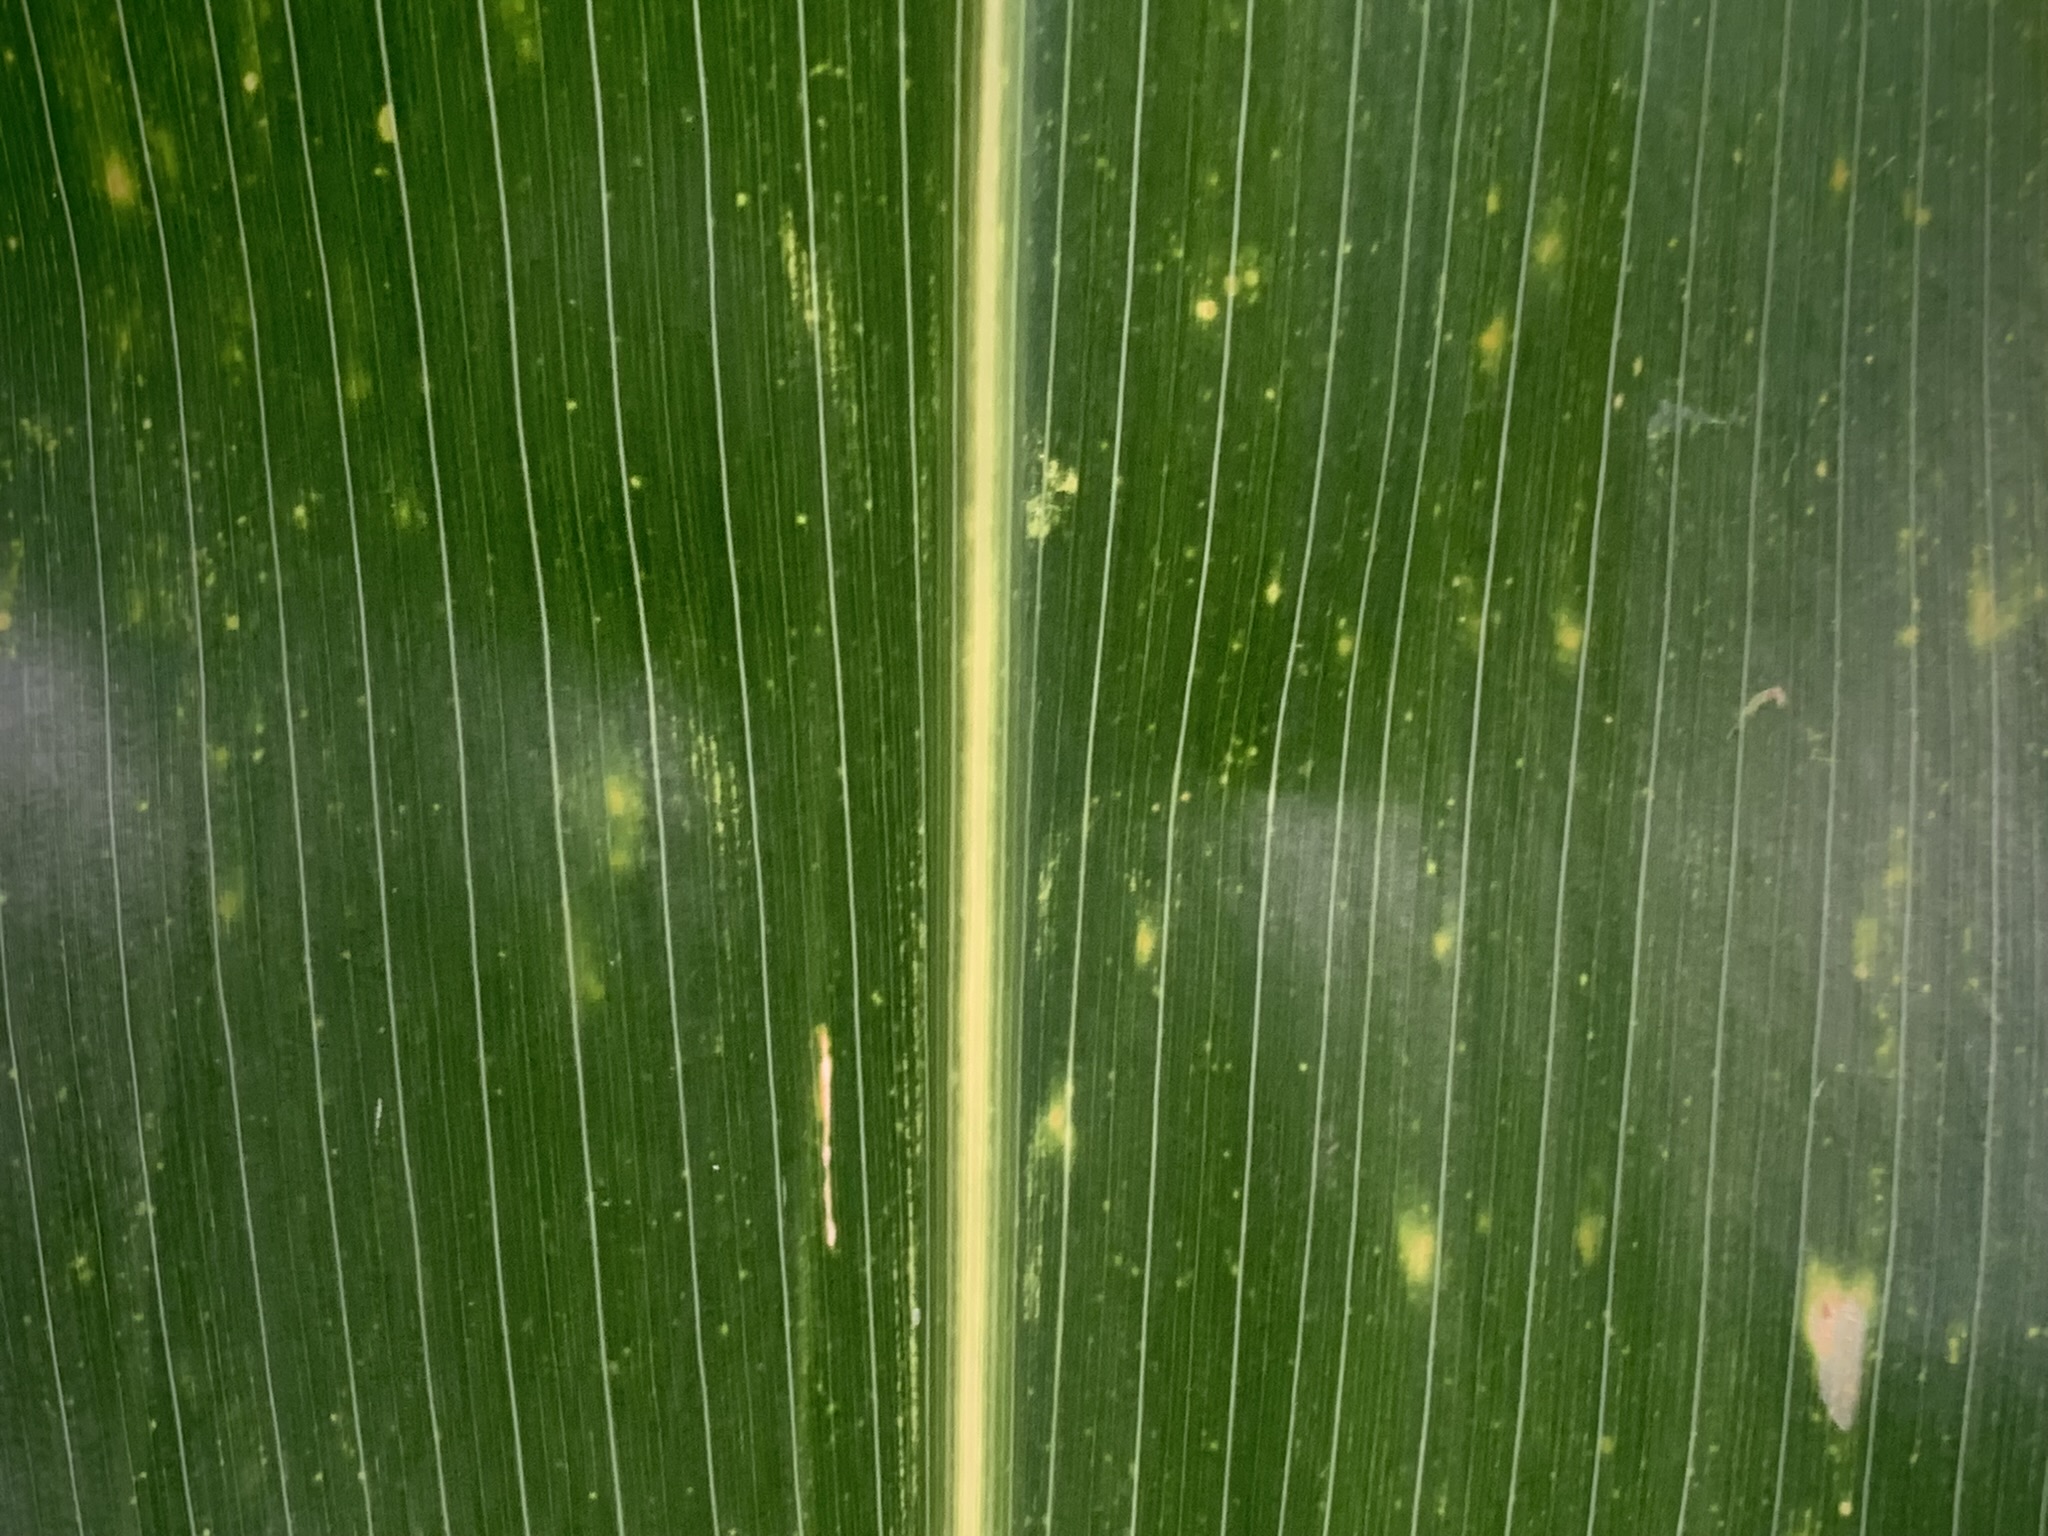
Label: MLN